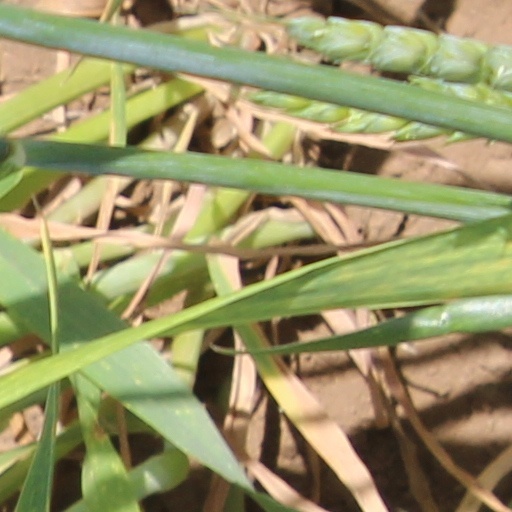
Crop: wheat